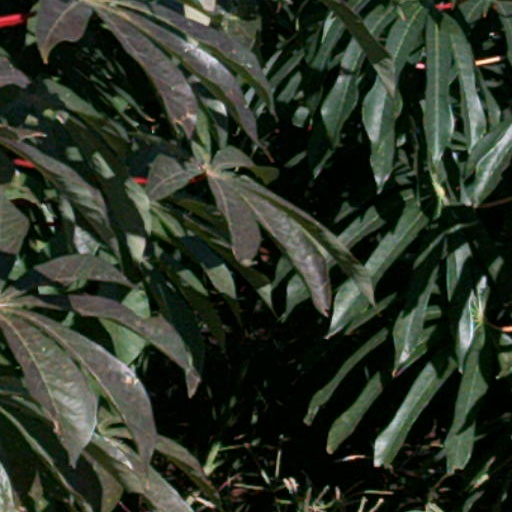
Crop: cassava